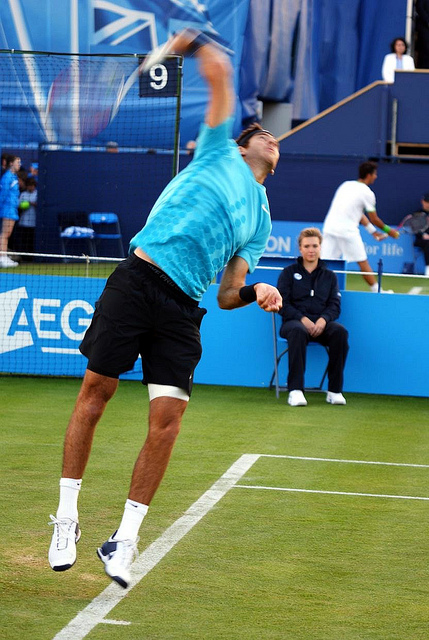
vận động viên tennis nam đang cầm vợt thi đấu trên sân